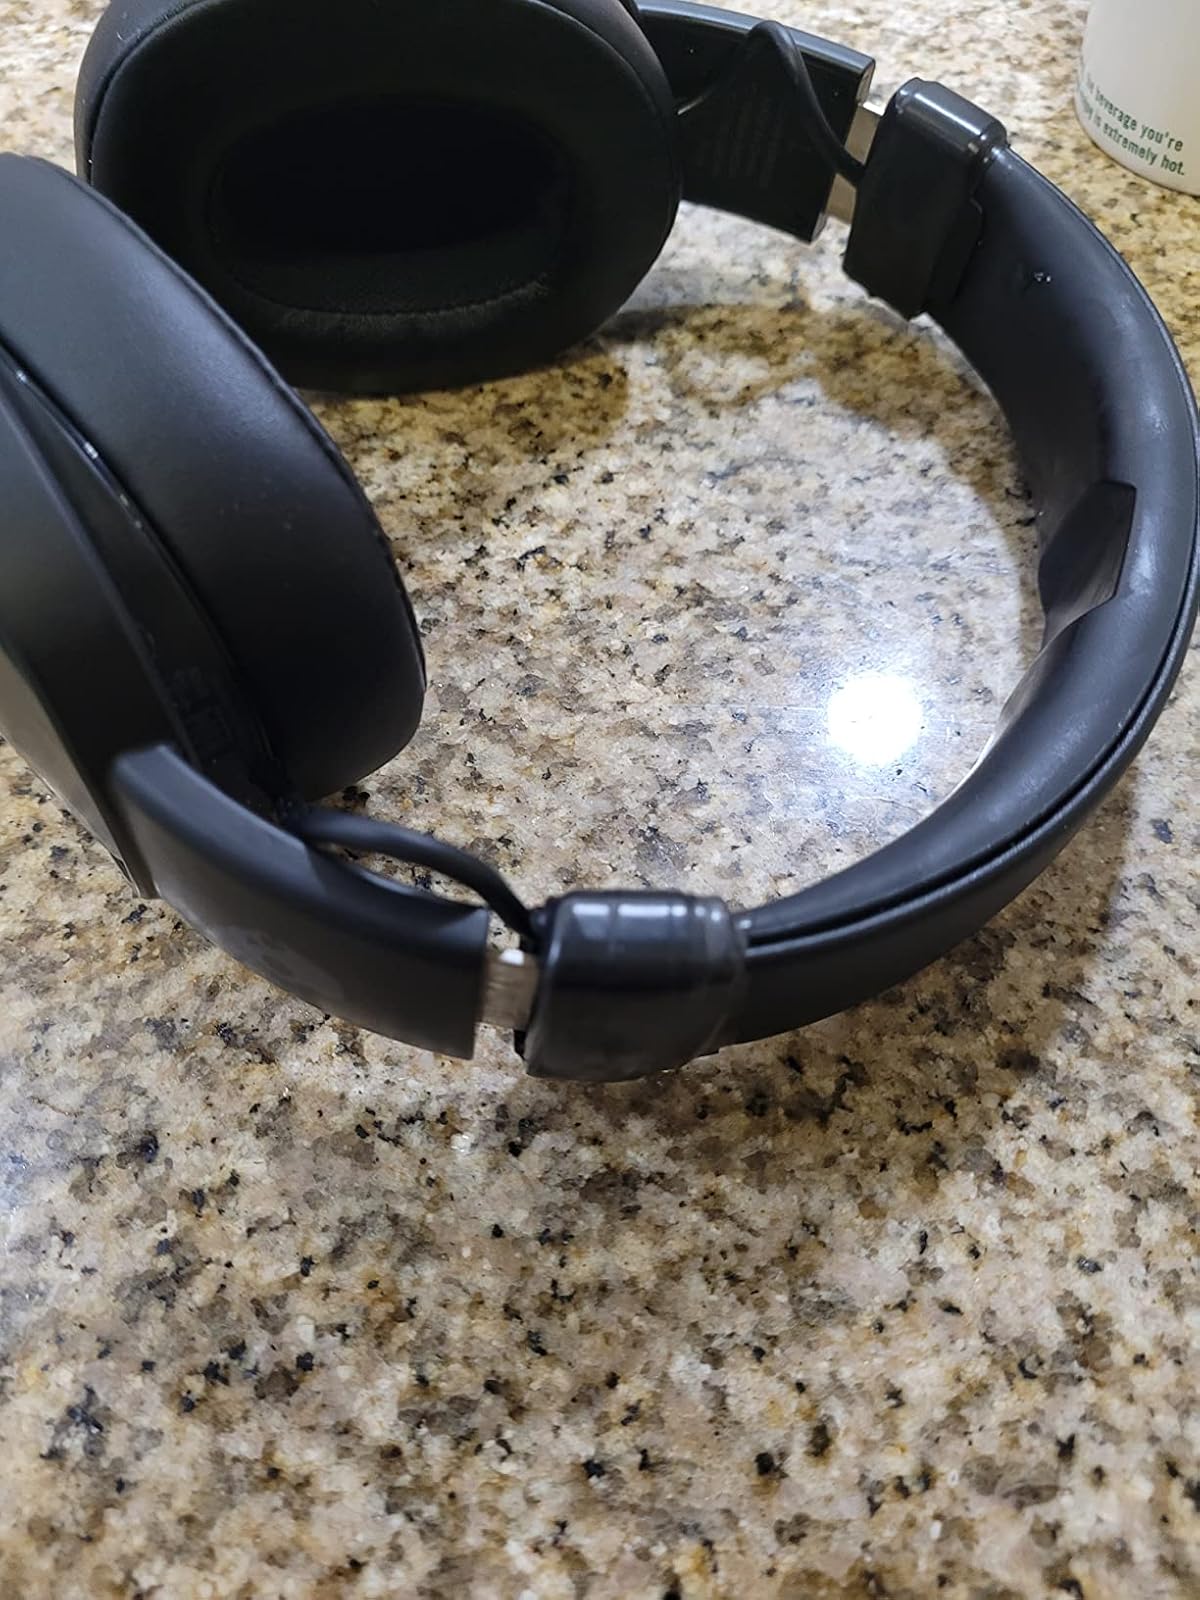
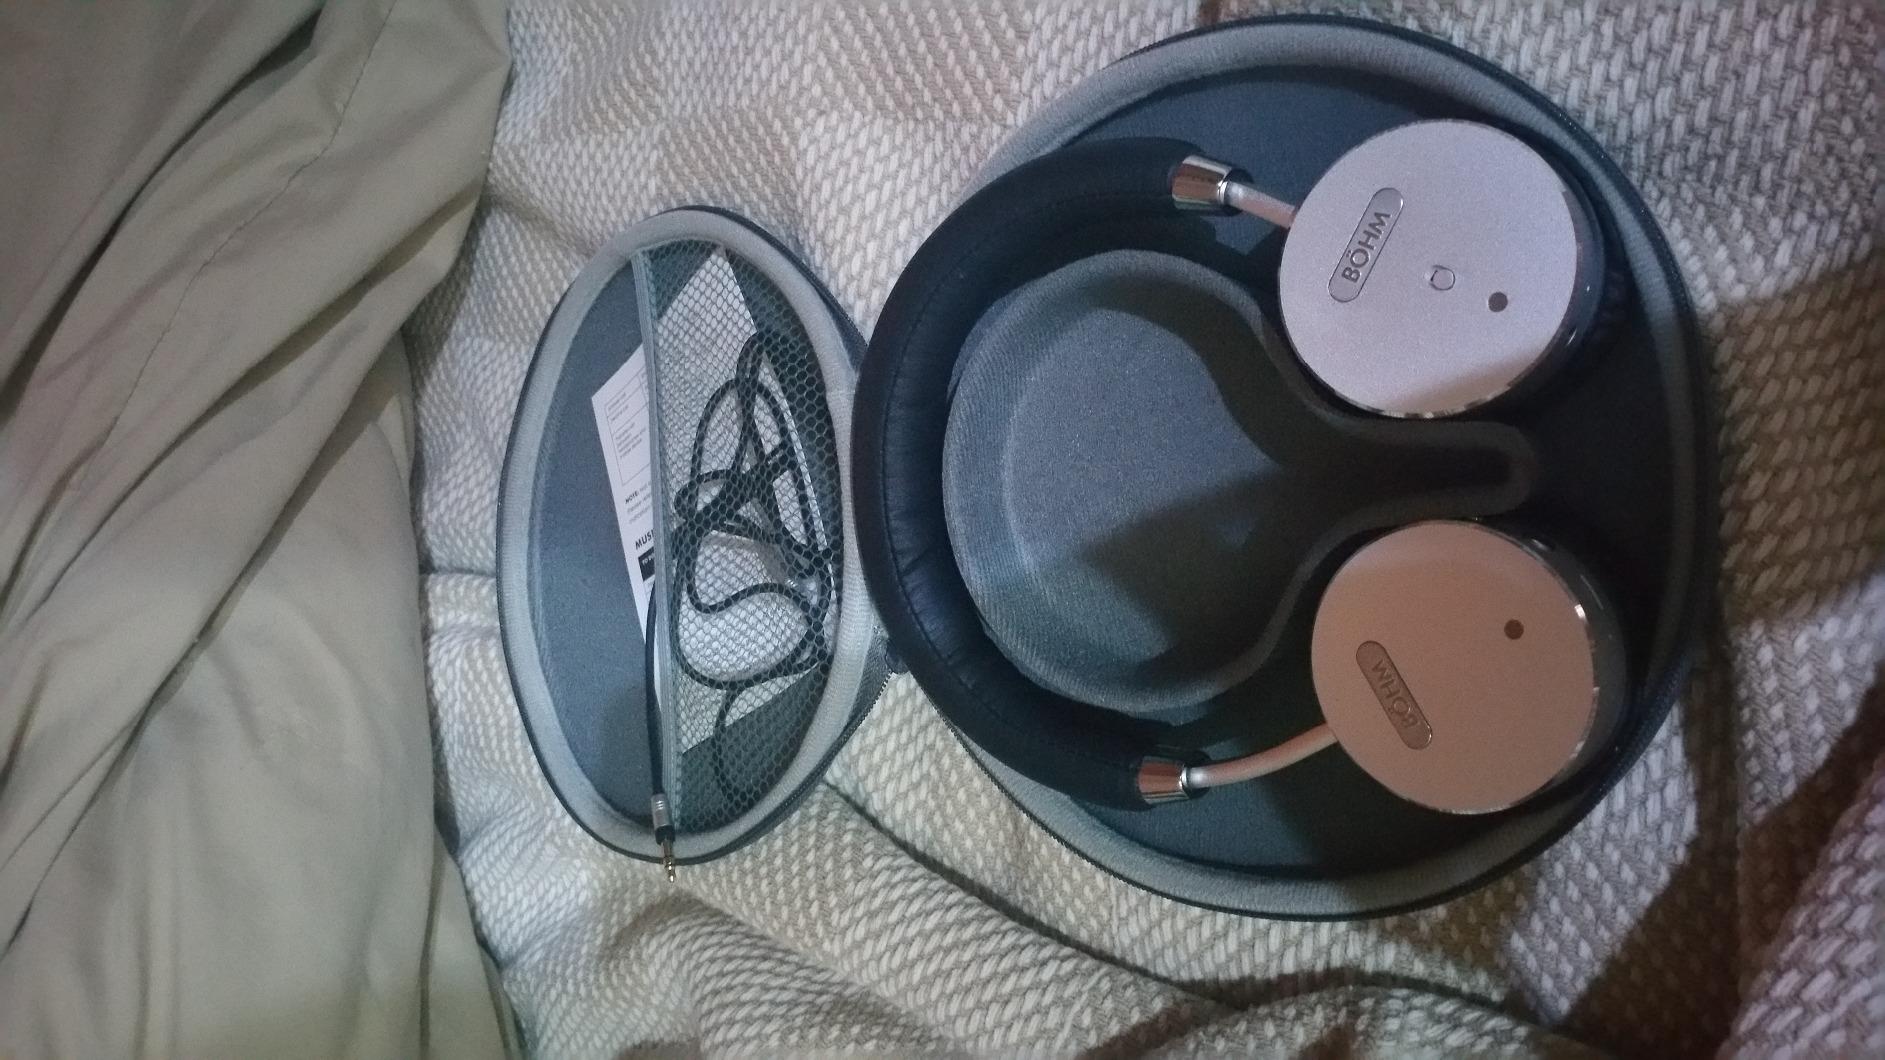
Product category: headphones
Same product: no